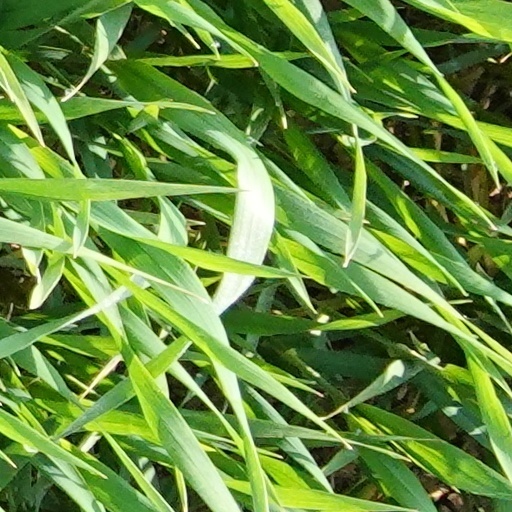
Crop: wheat